Dracaena pinguicula

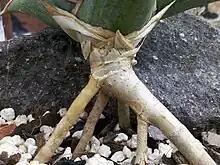
Stilt-like roots holding a young plantlet above the surface. The stolon is visible to the right.

The defining characteristic of "D. pinguicula" are its thick stilt-like roots. Each rosette produces several of these roots, which can elevate the plant several inches off the ground and are covered in a thick brown cuticle. Fine roots are produced underground and are responsible for nutrient and moisture absorption. During the dry season, the fine roots will die, and the plant will enter dormancy. However, the thick succulent roots survive and the plant will resume growth once the wet season arrives and the roots regrow.